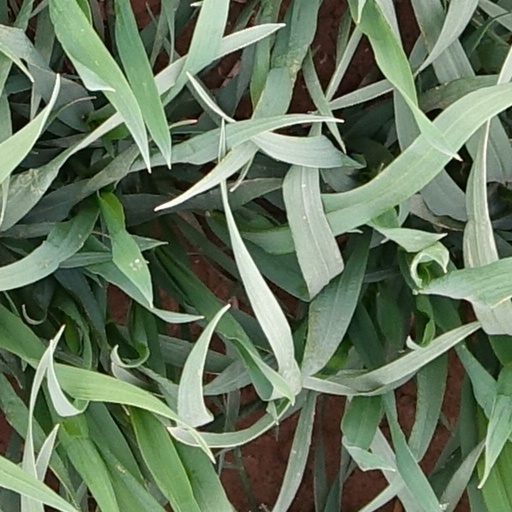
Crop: wheat